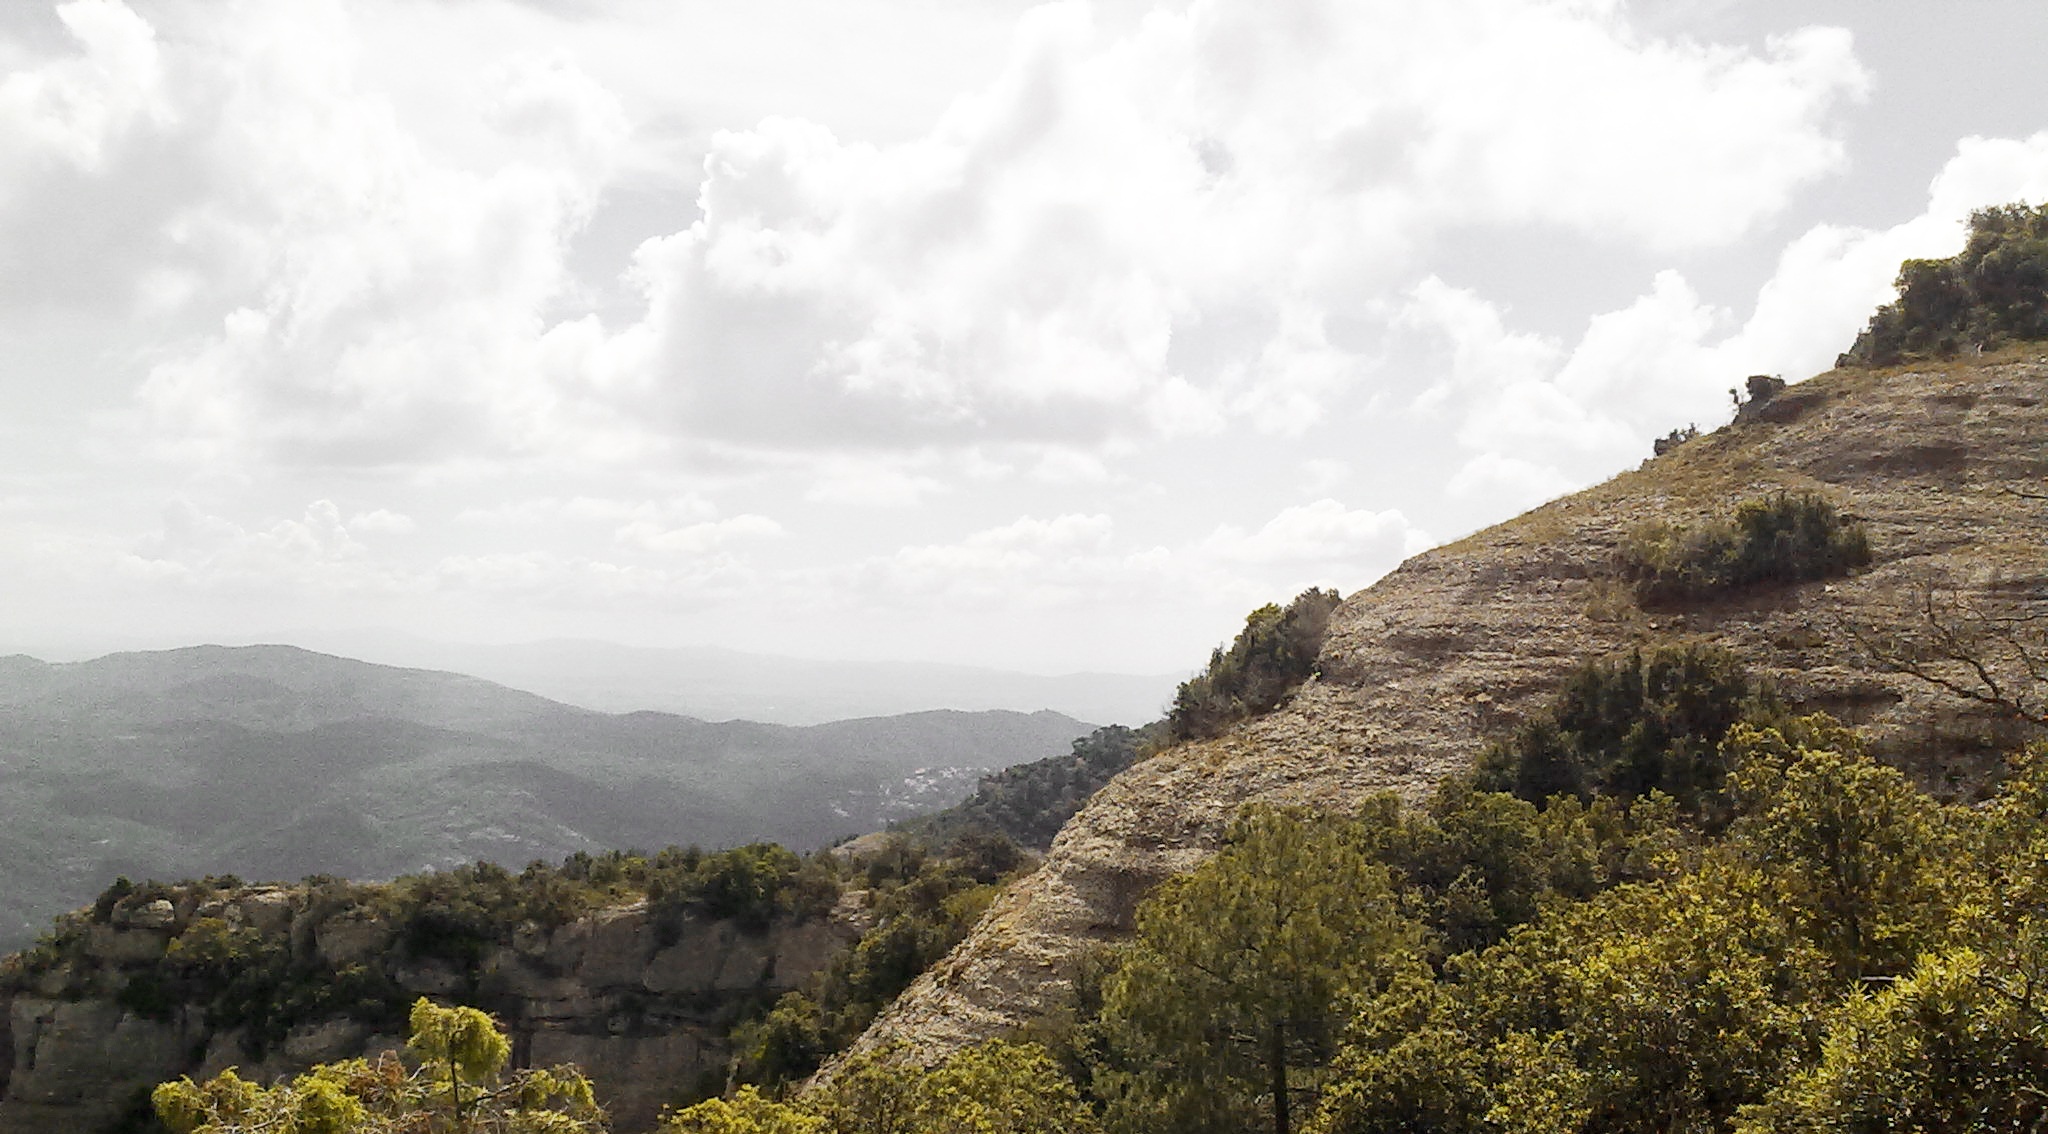
landscape, tree, nature, forest, path, rock, walking, mountain, cloud, hiking, trail, texture, hill, adventure, trunk, valley, mountain range, cliff, walk, rural, green, autumn, park, terrain, ridge, mountain road, trees, leaves, plateau, catalunya, catalonia, gateway, landform, mountain pass, sant llorenc del munt, obac, geographical feature, mountainous landforms